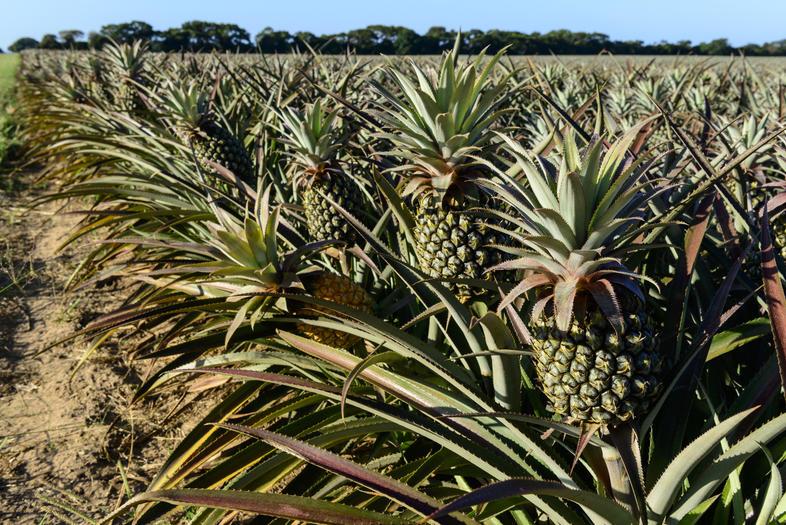
Shamba limejaa mistari ya mimea ya manansi yenye matunda yaliyokomaa vizuri. Kila mmea una tunda juu yake likiwa limeunika kati ya majani marefu na yenye ncha kali. Mandhari ni pana na inaonyesha kilimo cha kisasa cha kibiashara.